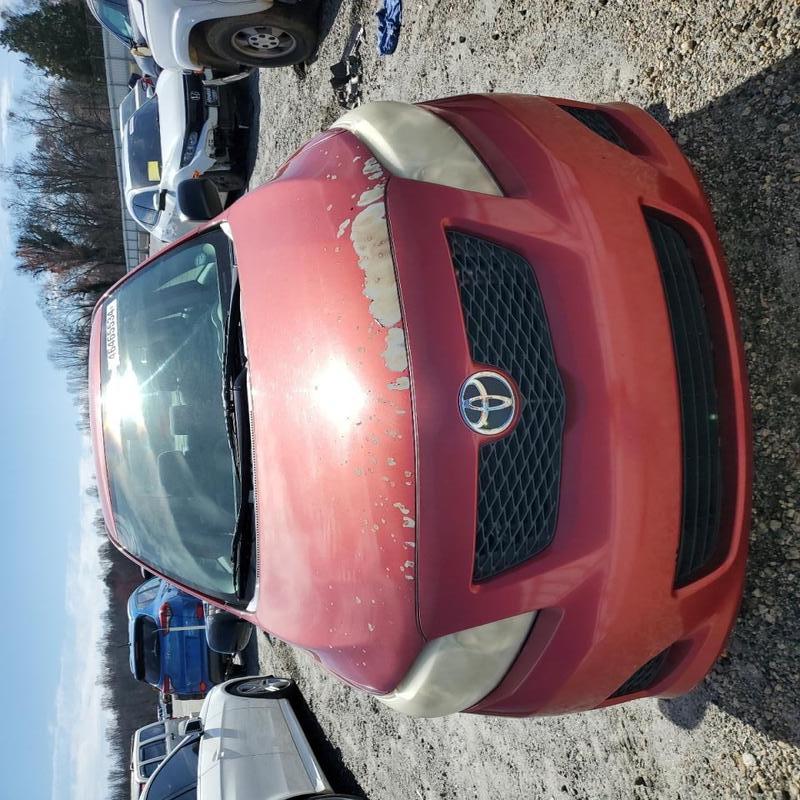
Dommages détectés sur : plaque d'immatriculation avant, capot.
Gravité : mineur